North Kara basin

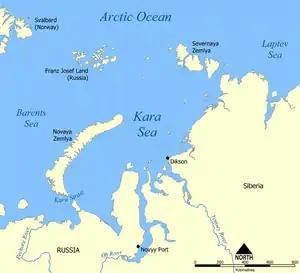
Kara Sea

The North Kara basin is a sedimentary basin, a part of the Arctic shelf of Russia, associated with the Kara Sea. It is separated from the South Kara basin by the North Siberian sill (along Novaya Zemlya-Taimyr Peninsula). From the North it is bounded by the Urvantsev Trough identified in 2012.